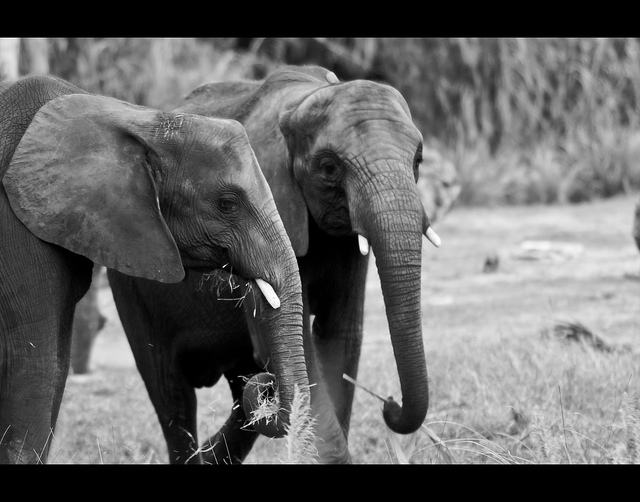
user: Given an image and a question. Answer the question in a short answer. Question: Are these animals carnivores or herbivore? Short Answer:
assistant: herbivore